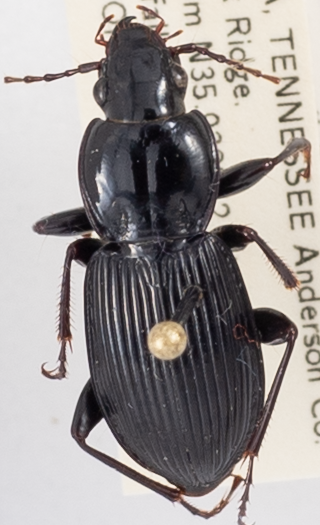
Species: Pterostichus stygicus
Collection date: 2018-09-13
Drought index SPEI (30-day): -0.946
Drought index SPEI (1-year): -0.086
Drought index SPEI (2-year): -0.018